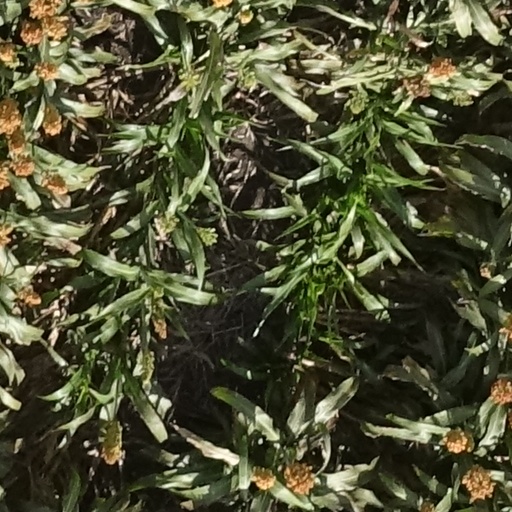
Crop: sorghum